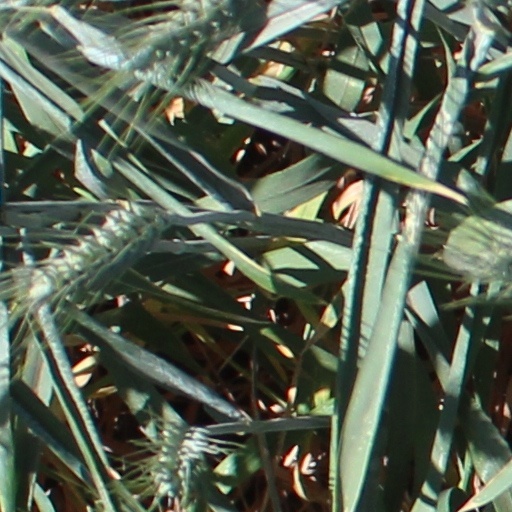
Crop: wheat